LGBTQ culture in Berlin

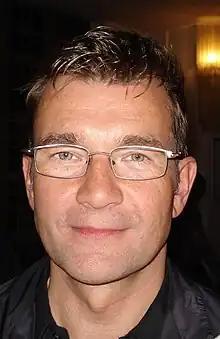
Matthias Freihof at the "25 Years Friedrichstadt-Palast" Gala, Berlin, 2009

It is in Friedrichshain that a further major impulse in the East German Lesbian and Gay Movement arises in the context of the East German Peace Movement of the late 1970s / early 1980s. After having read Martin Siems: "Coming out: Hilfen zur homosexuellen Emanzipation" former seminarian , theologian , and Matthias Kittlitz formed the first "Arbeitskreis Homosexualität' in der Evangelischen Studentengemeinde" (English: "Work-group Homosexuality" in the Lutheran Students' Congregation) in Leipzig. First contacts between future members were made while "cottaging" at a "tea room" near Leipzig City Hall. Meetings were held in Christan Pulz's flat in Leipzig until Pulz relocated to East-Berlin in 1983, where he remained a driving force in the East-German Lesbian and Gay Movement, as well as the East-German Peace, Environmentalism and Human Rights Movement.